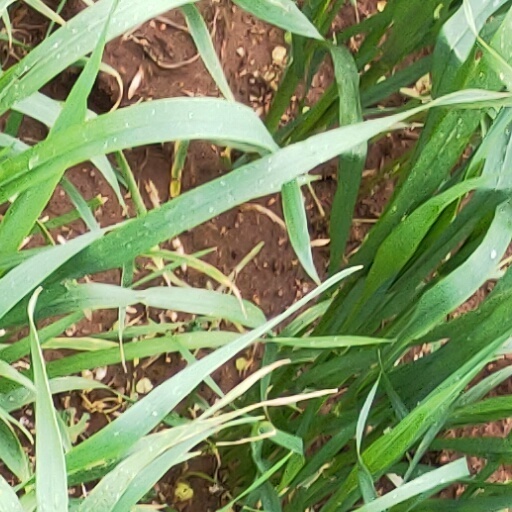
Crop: wheat